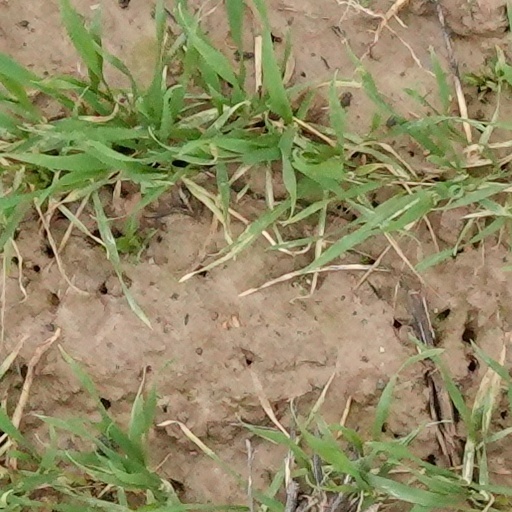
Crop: wheat